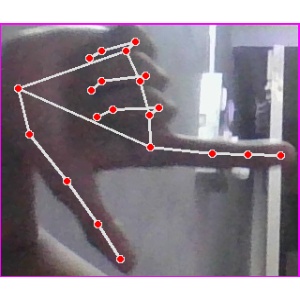
अक्षर: ख